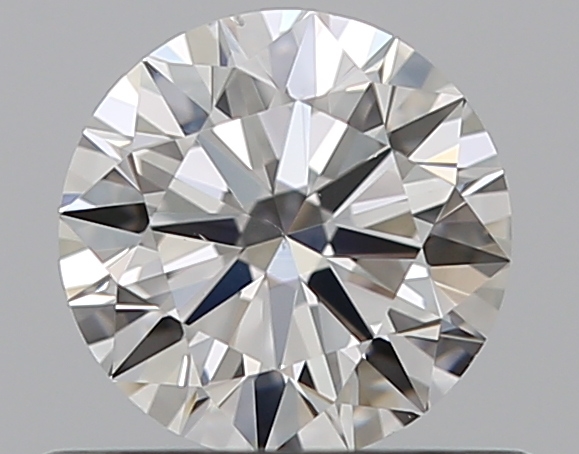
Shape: round
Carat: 0.5
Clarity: VS2
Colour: F
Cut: EX
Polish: EX
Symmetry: EX
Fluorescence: N
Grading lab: GIA
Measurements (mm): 5.09 x 5.12 x 3.09